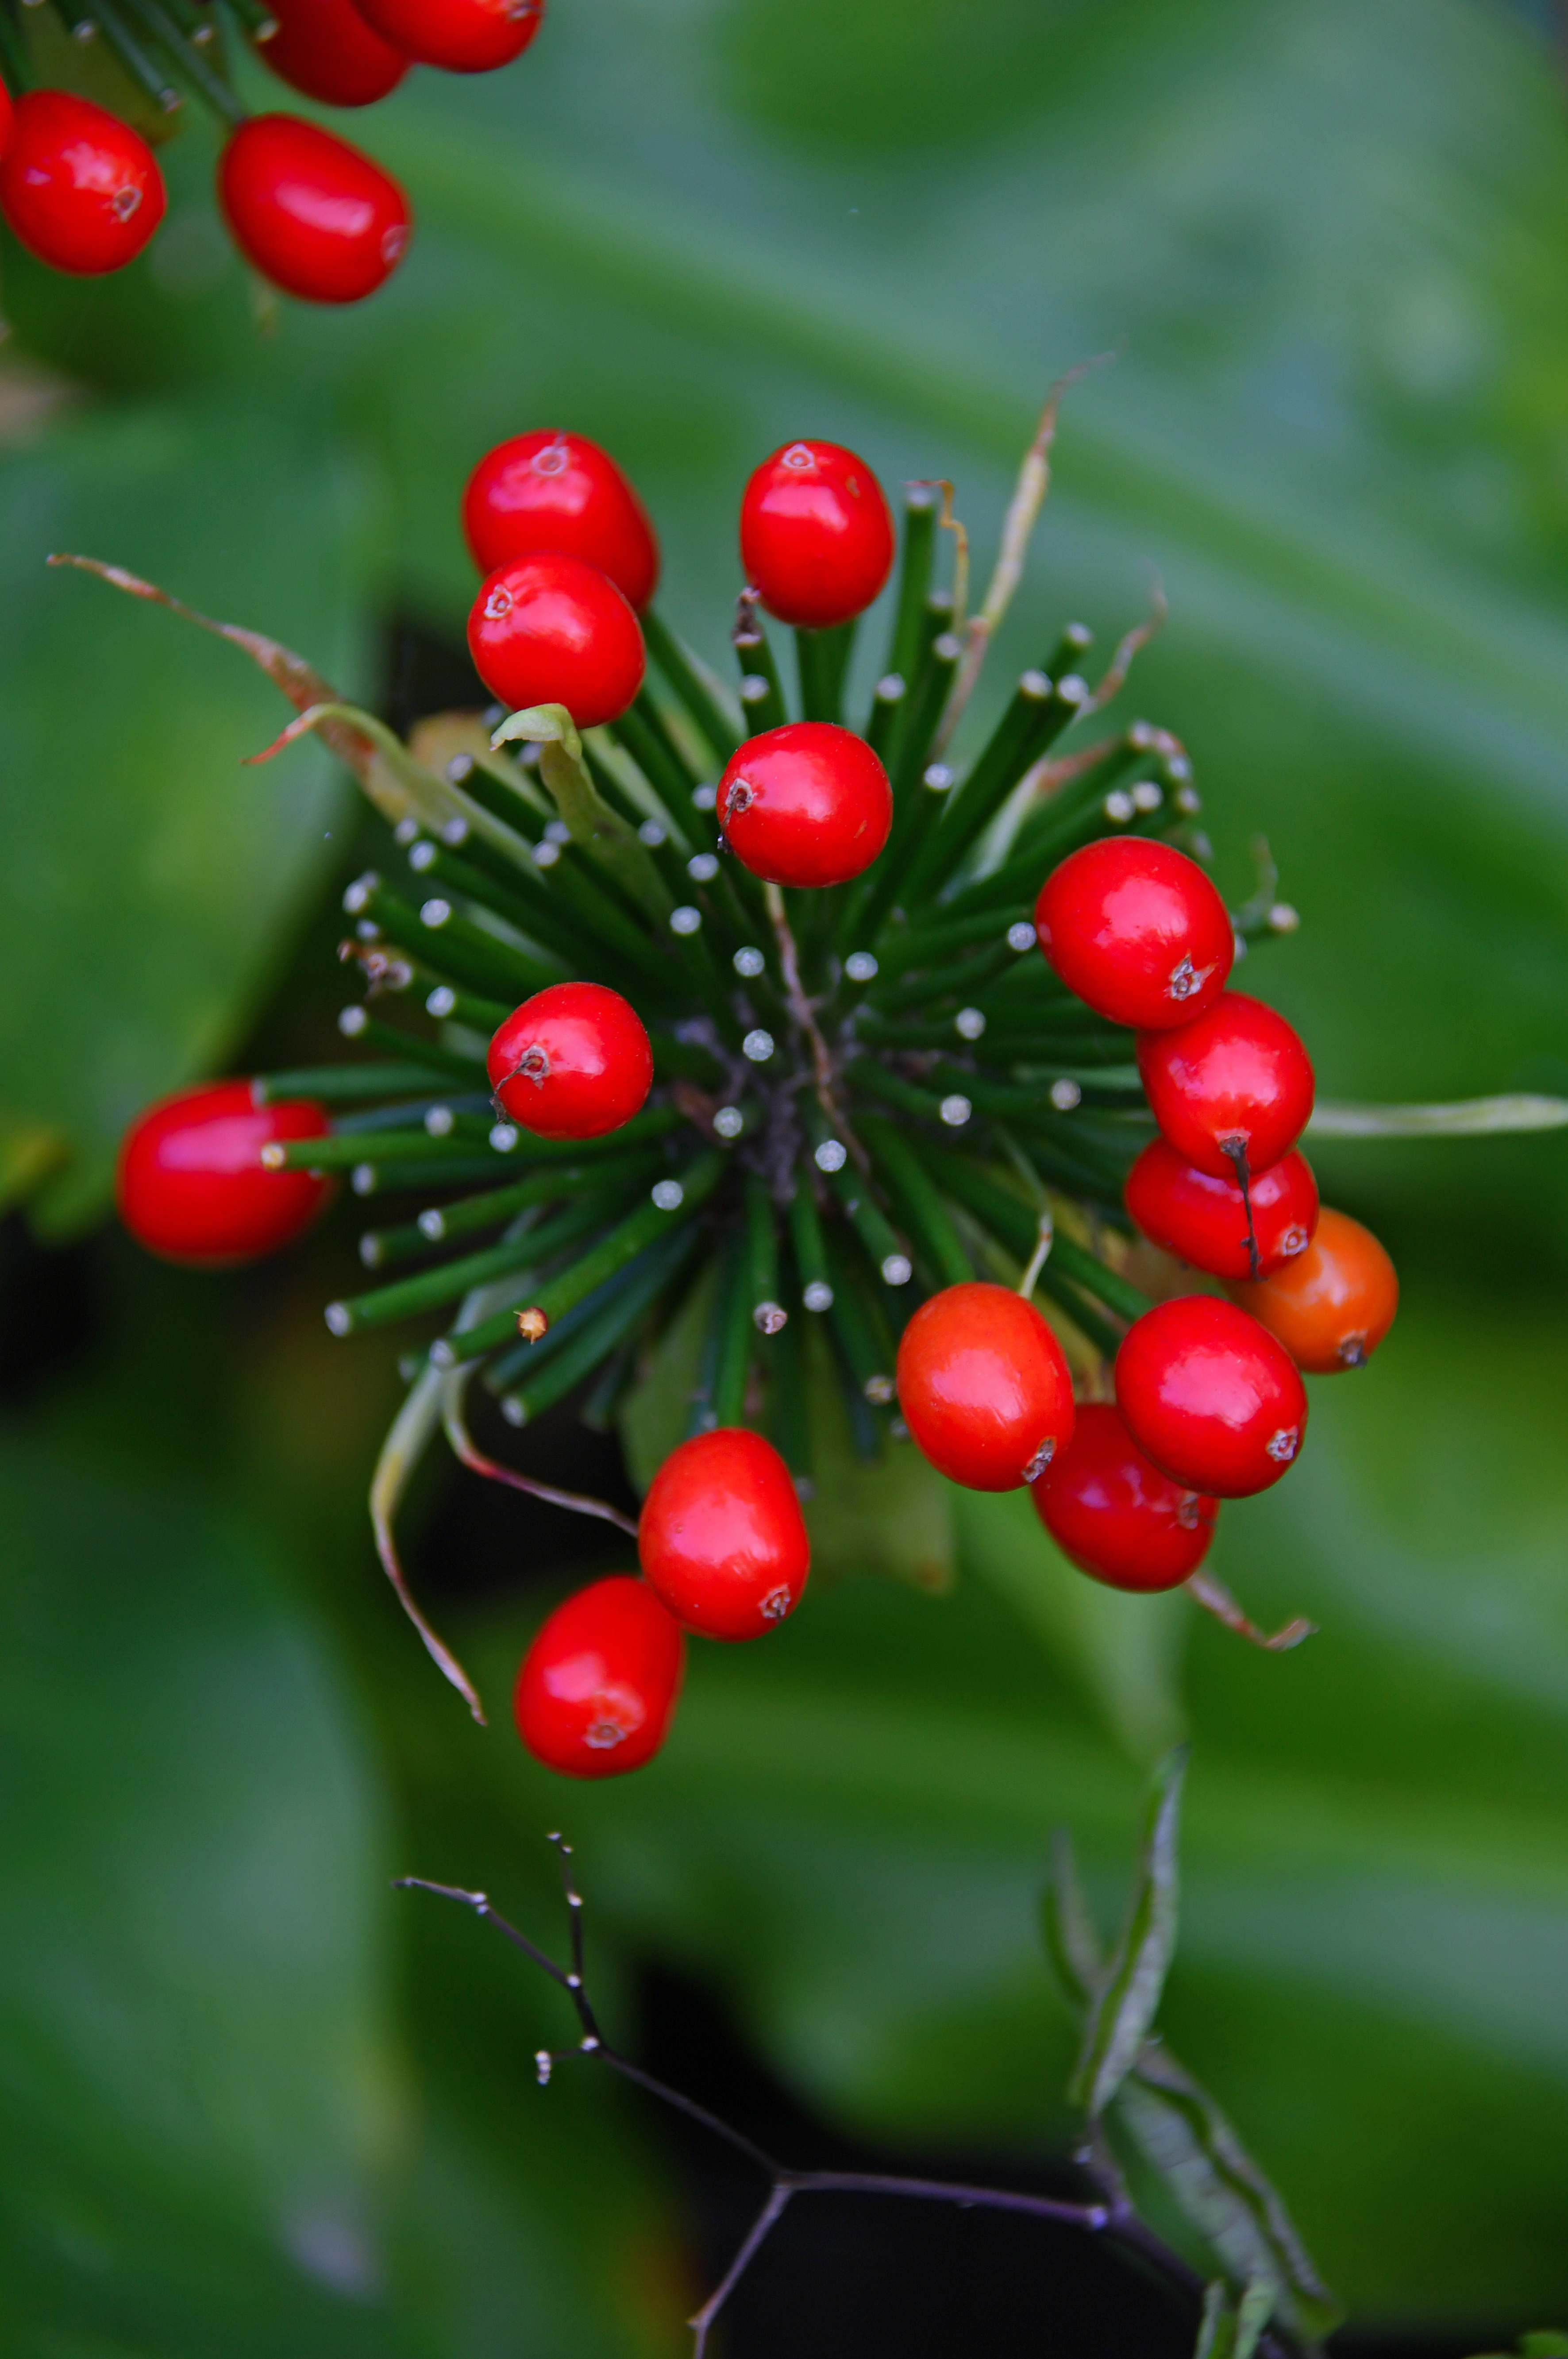
flower, flora, berry, aquifoliaceae, close up, leaf, plant, fruit, macro photography, aquifoliales, lingonberry, pink peppercorn, silver buffaloberry, holly